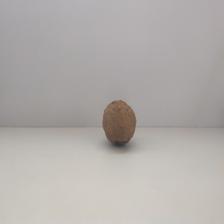
Size: Spoiled